Parable of the Two Debtors

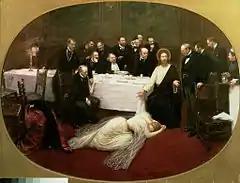
"St. Mary Magdalene in the House of Simon the Pharisee", Jean Béraud, 1891.

Calvin's interpretation is perhaps better supported by the nature of the parable and by the Greek text, in which "for she loved much" can be read as the result, rather than the cause, of "her many sins have been forgiven." Many modern translations, both Protestant and Catholic, reword verse 47 for clarity, e.g.: